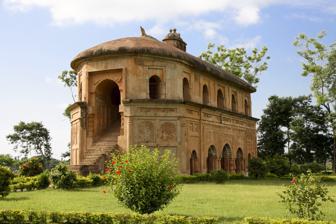
Building: Rang Ghar
Country: India
Year built: 1746
Historic building in India Rang Ghar View of the Rang Ghar from the gardens Location within India Show map of India Rang Ghar (Assam) Show map of Assam General information Architectural style Ahom Architecture Location Sivasagar , Assam , India Coordinates 26°58′01″N 94°37′08″E / 26.9670°N 94.6190°E / 26.9670; 94.6190 Construction started 1746 Technical details Structural system Bricks and Indigenous type of cement Design and construction Main contractor Pramatta Singha Part of a series on the History of Assam Proto-historic Pragjyotisha kingdom Danava dynasty Bhauma dynasty Sonitpura kingdom Medieval Kamarupa kingdom Varman dynasty Davaka dynasty Mlechchha dynasty Pala dynasty Late Medieval Chutia Kingdom Dimasa Kingdom Kamata Kingdom Ahom kingdom Koch kingdom Baro-Bhuyan Moamoria rebellion Modern Colonial Assam Assam Province Contemporary Assam Movement Sources Kamarupa inscriptions Buranji Categories Architecture Palaces Forts v t e The Rang Ghar ( Assamese: [ɹɔŋɡʱɔɹ] ), ( rong ghor meaning "House of Entertainment") is a two-storeyed building which once served as the royal sports-pavilion where Ahom kings and nobles were spectators at games like buffalo fights and other sports at Rupahi Pathar ( pathar meaning "field" in Assamese ) - particularly during the Rongali Bihu festival in the Ahom capital of Rangpur . It is three kilometres (1.9 mi) away from the center of Sivasagar Town. Situated by the side of the Assam Trunk Road, it lies to the northeast of the Rangpur Palace, a almost seven-storied royal complex comprising the Talatal Ghar and the Kareng Ghar . History Ranghar is said to be one of the oldest surviving amphitheaters in Asia, the building was first constructed during the reign of Swargadeo Rudra Singha with bamboo and wood. It was later rebuilt with brick by Swargadeo Pramatta Singha in 1744 - 1751 A.D. Architecture The roof of the Rang Ghar is shaped like an inverted royal Ahom long boat . The base of the monument has a series of arched entrances, while atop the roof sits a decorative pair of carved stone crocodiles. Many of the arched entrances have retained little more than their brick framework, with mere vestiges of sculptural adornments here and there. The Ahoms, who used special, thin, baked bricks, did not use cement but a paste of rice and eggs as mortar for their construction, a pulse called Maati Maah and a fish named Borali Mach in Assamese. They also made use of powdered mixed lime and bricks to cover the surface of the inner walls. It is said that this layer of powder used to keep the inside of the Rang Ghar cool. The adjoining field, known as Rupohi Pothar, wore a festive look when games like bull-fight, cock-fight, elephant fight, wrestling, etc., were held on different occasions during the Ahom rule. Rang Ghar, besides standing as the royal pavilion, also contributed in spreading the games to different parts of the kingdom and its neighbouring States. About a kilometer to the northeast of the Rang Ghar is the Joysagar Pukhuri . This is a man-made tank, encompassing an area of about 120 bighas of land. It was dug in memory of Joymoti Konwari , mother of Rudra Singha (1665 – 1714)  - the most illustrious of the Ahom kings. Architectural Influence of the Rang Ghar The entrance to the Srimanta Sankaradeva Kalakshetra at Guwahati echoes the Rang Ghar. The Rang Ghar was the logo of the 33rd National Games held in Guwahati , in February 2007. Present condition Frequent earthquakes and seismic surveys being undertaken by the Oil and Natural Gas Corporation are posing a threat to Assam's 18th century amphitheatre Rang Ghar. At least 35 cracks have been noticed at various places on the walls of the historic Rang Ghar. Future On 14 April 2023, on the occasion of Bohag Bihu , Prime Minister Narendra Modi laid the foundation of beautification project of the monument. The project is expected to provide facilities like a fountain show, a boat house with a jetty, an artisan village and food stalls. Gallery Rang Ghar view from the entrance Rang Ghar signage by ASI View of the gardens from the Rang Ghar pavilion's upper floors Facade of Rang Ghar Rang Ghar court See also Ahom Dynasty Kareng Ghar, Garhgaon Talatal Ghar, Sivasagar Sivasagar district References